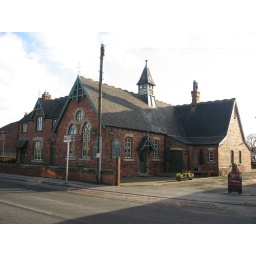
This is the old school house in Bubwith, now the home of the Jug &amp;amp; Bottle shop in Bubwith